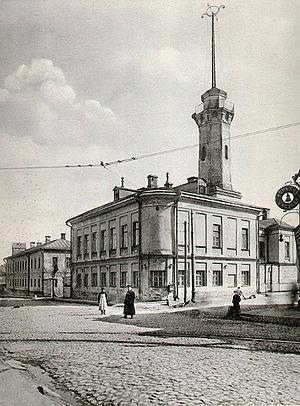
Commissariat de police et caserne de sapeurs-pompiers de l'arrondissement Mestchansky. (Moscow) This is a photo of a cultural heritage object in Russia, number: 7739117000 This template and pages using it are maintained by the Russian WLM team. Please read the guidelines before making any changes that can affect the monuments database!